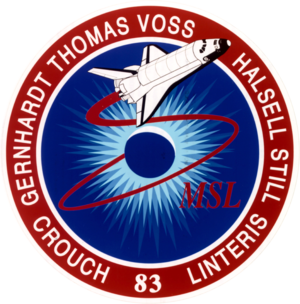
STS-83 est la vingt-deuxième mission de la navette spatiale Columbia.
Susan Leigh Still Kilrain, née le 24 octobre 1961 à Augusta en Géorgie, est une astronaute américaine.
STS-82 est la vingt-deuxième mission de la navette spatiale Discovery.